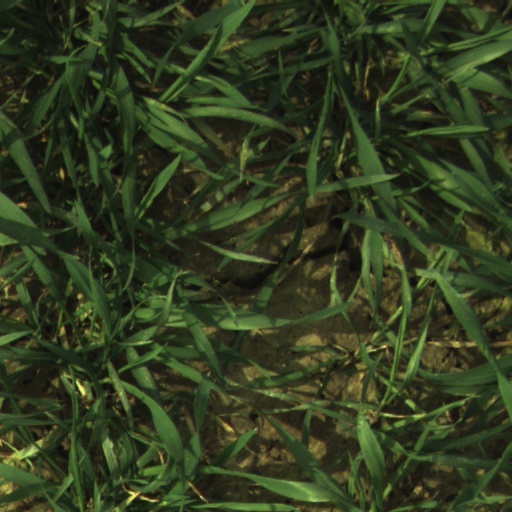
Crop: wheat